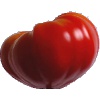
Label: Tomato 3